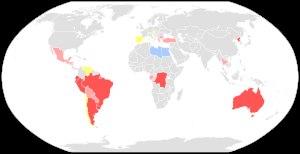
On parle de vote obligatoire dans les pays où l'absence de participation aux opérations de vote, un jour de scrutin, est passible de sanctions. 22 pays ont des lois rendant le vote obligatoire, mais tous n'appliquent pas des sanctions même quand ces sanctions sont inscrites dans la loi.